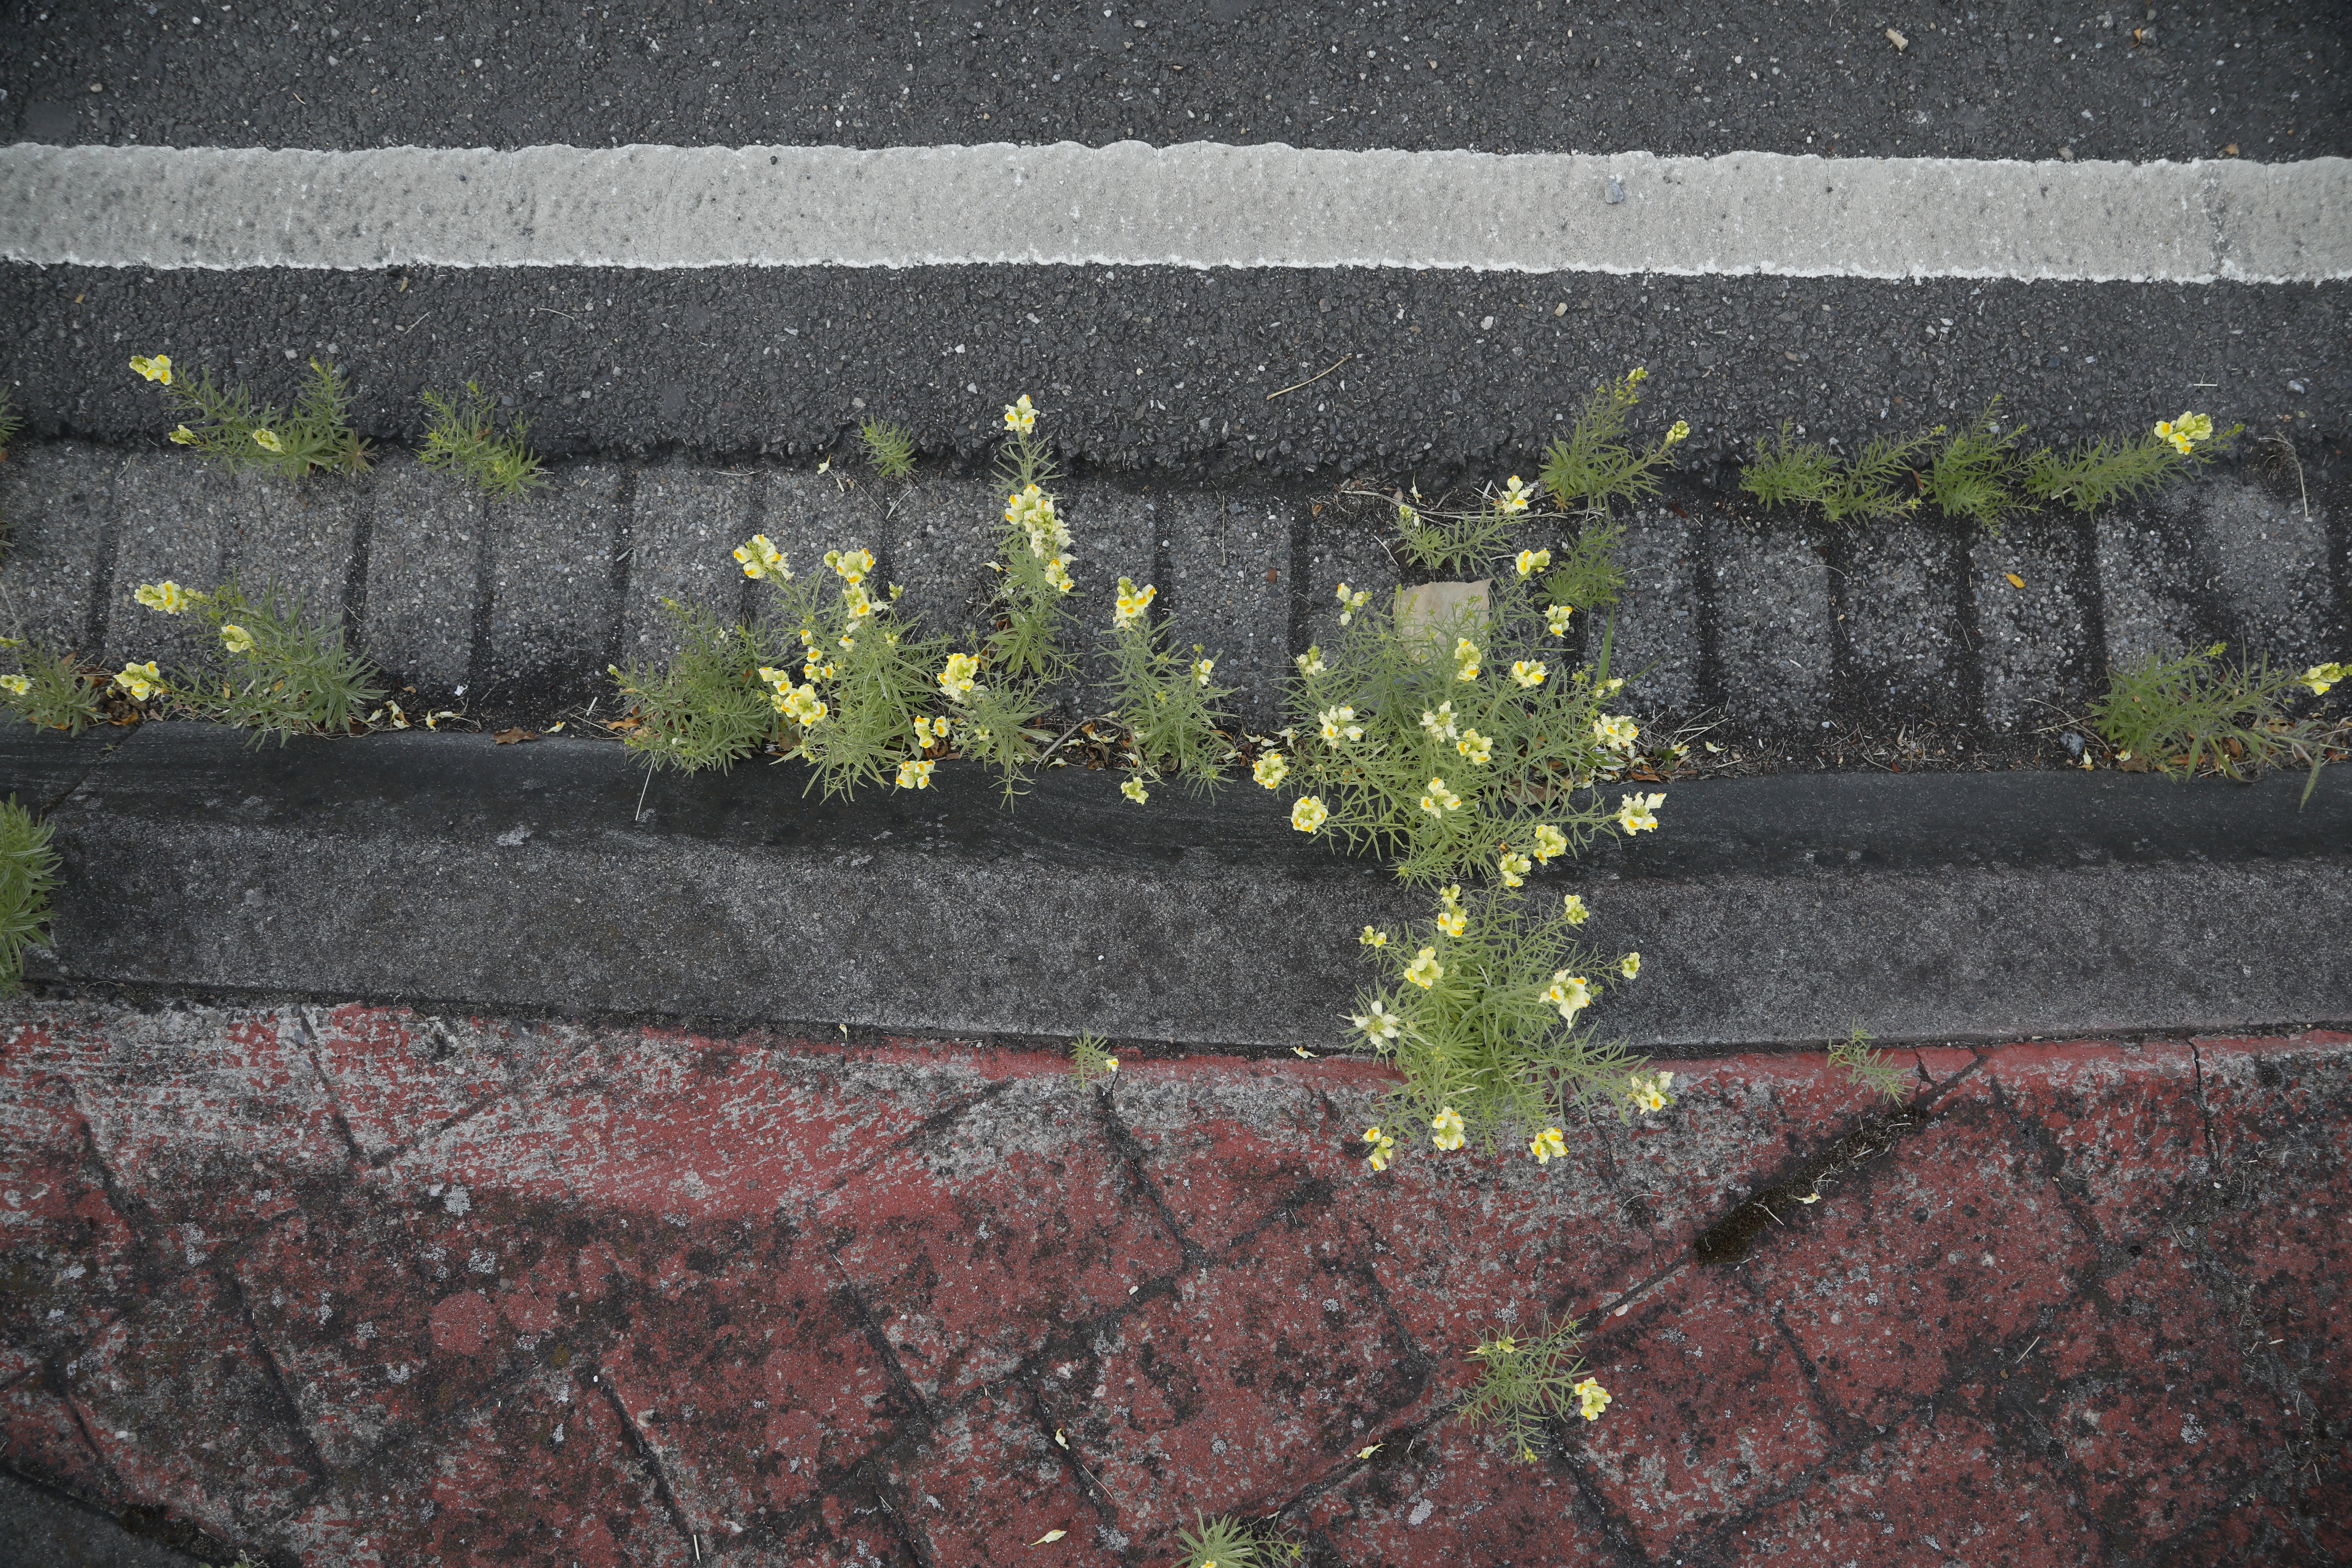
Plant species: Linaria vulgaris